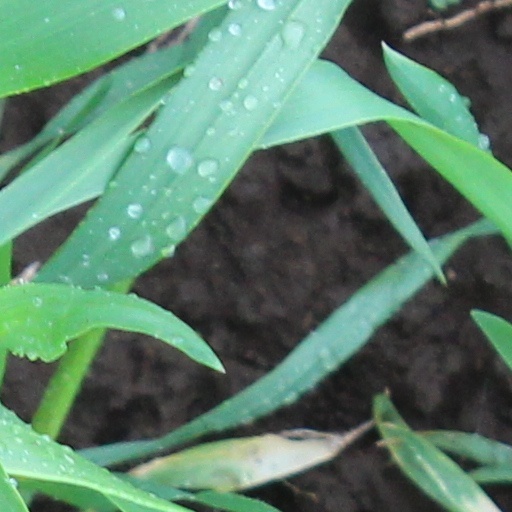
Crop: wheat